Ageratina adenophora

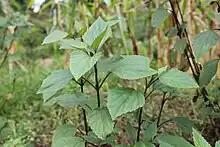
"Ageratina adenophora" plant found in Panchkhal Valley, Nepal

"Ageratina adenophora" is known by many common names, including eupatory, sticky eupatorium, sticky snakeroot, thoroughwort, and Mexican devil.